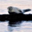
Label: seal